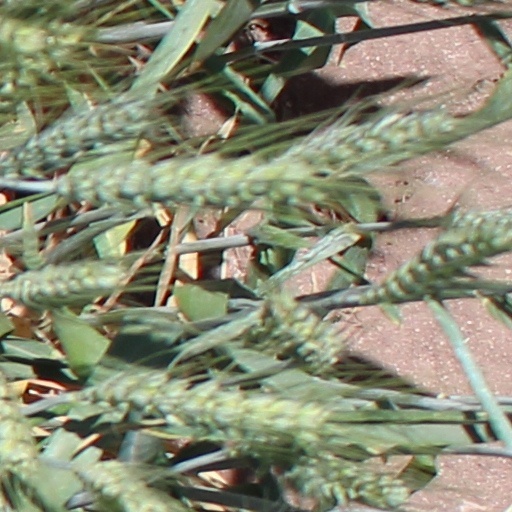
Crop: wheat